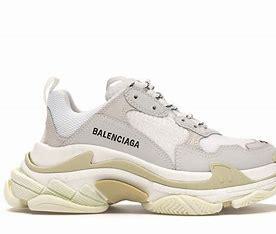
Brand: Balenciaga
Model: Triple S